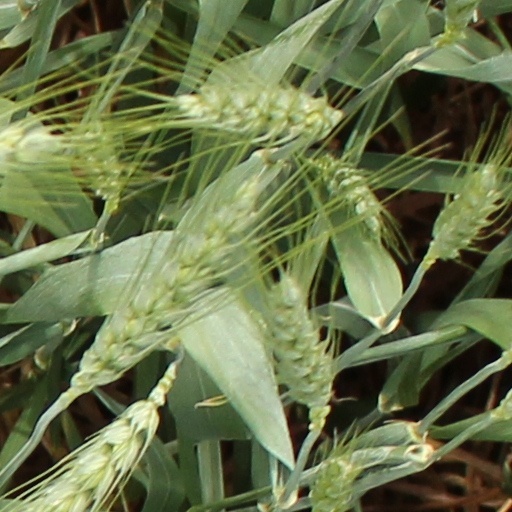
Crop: wheat